Matthias Berking

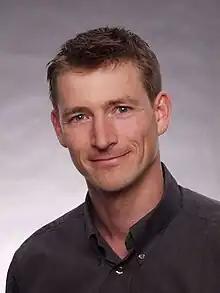
Matthias Berking (2004)

Matthias Berking (born 30 April 1971 in Pittsburgh, Pennsylvania) is a professor of psychology and a psychotherapist at the University of Erlangen.